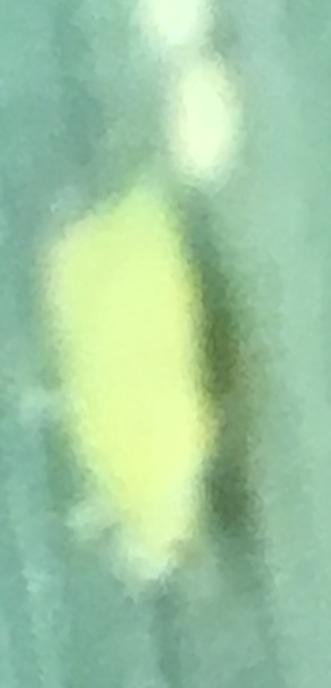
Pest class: cereal_grass_aphid